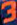
Number: 3